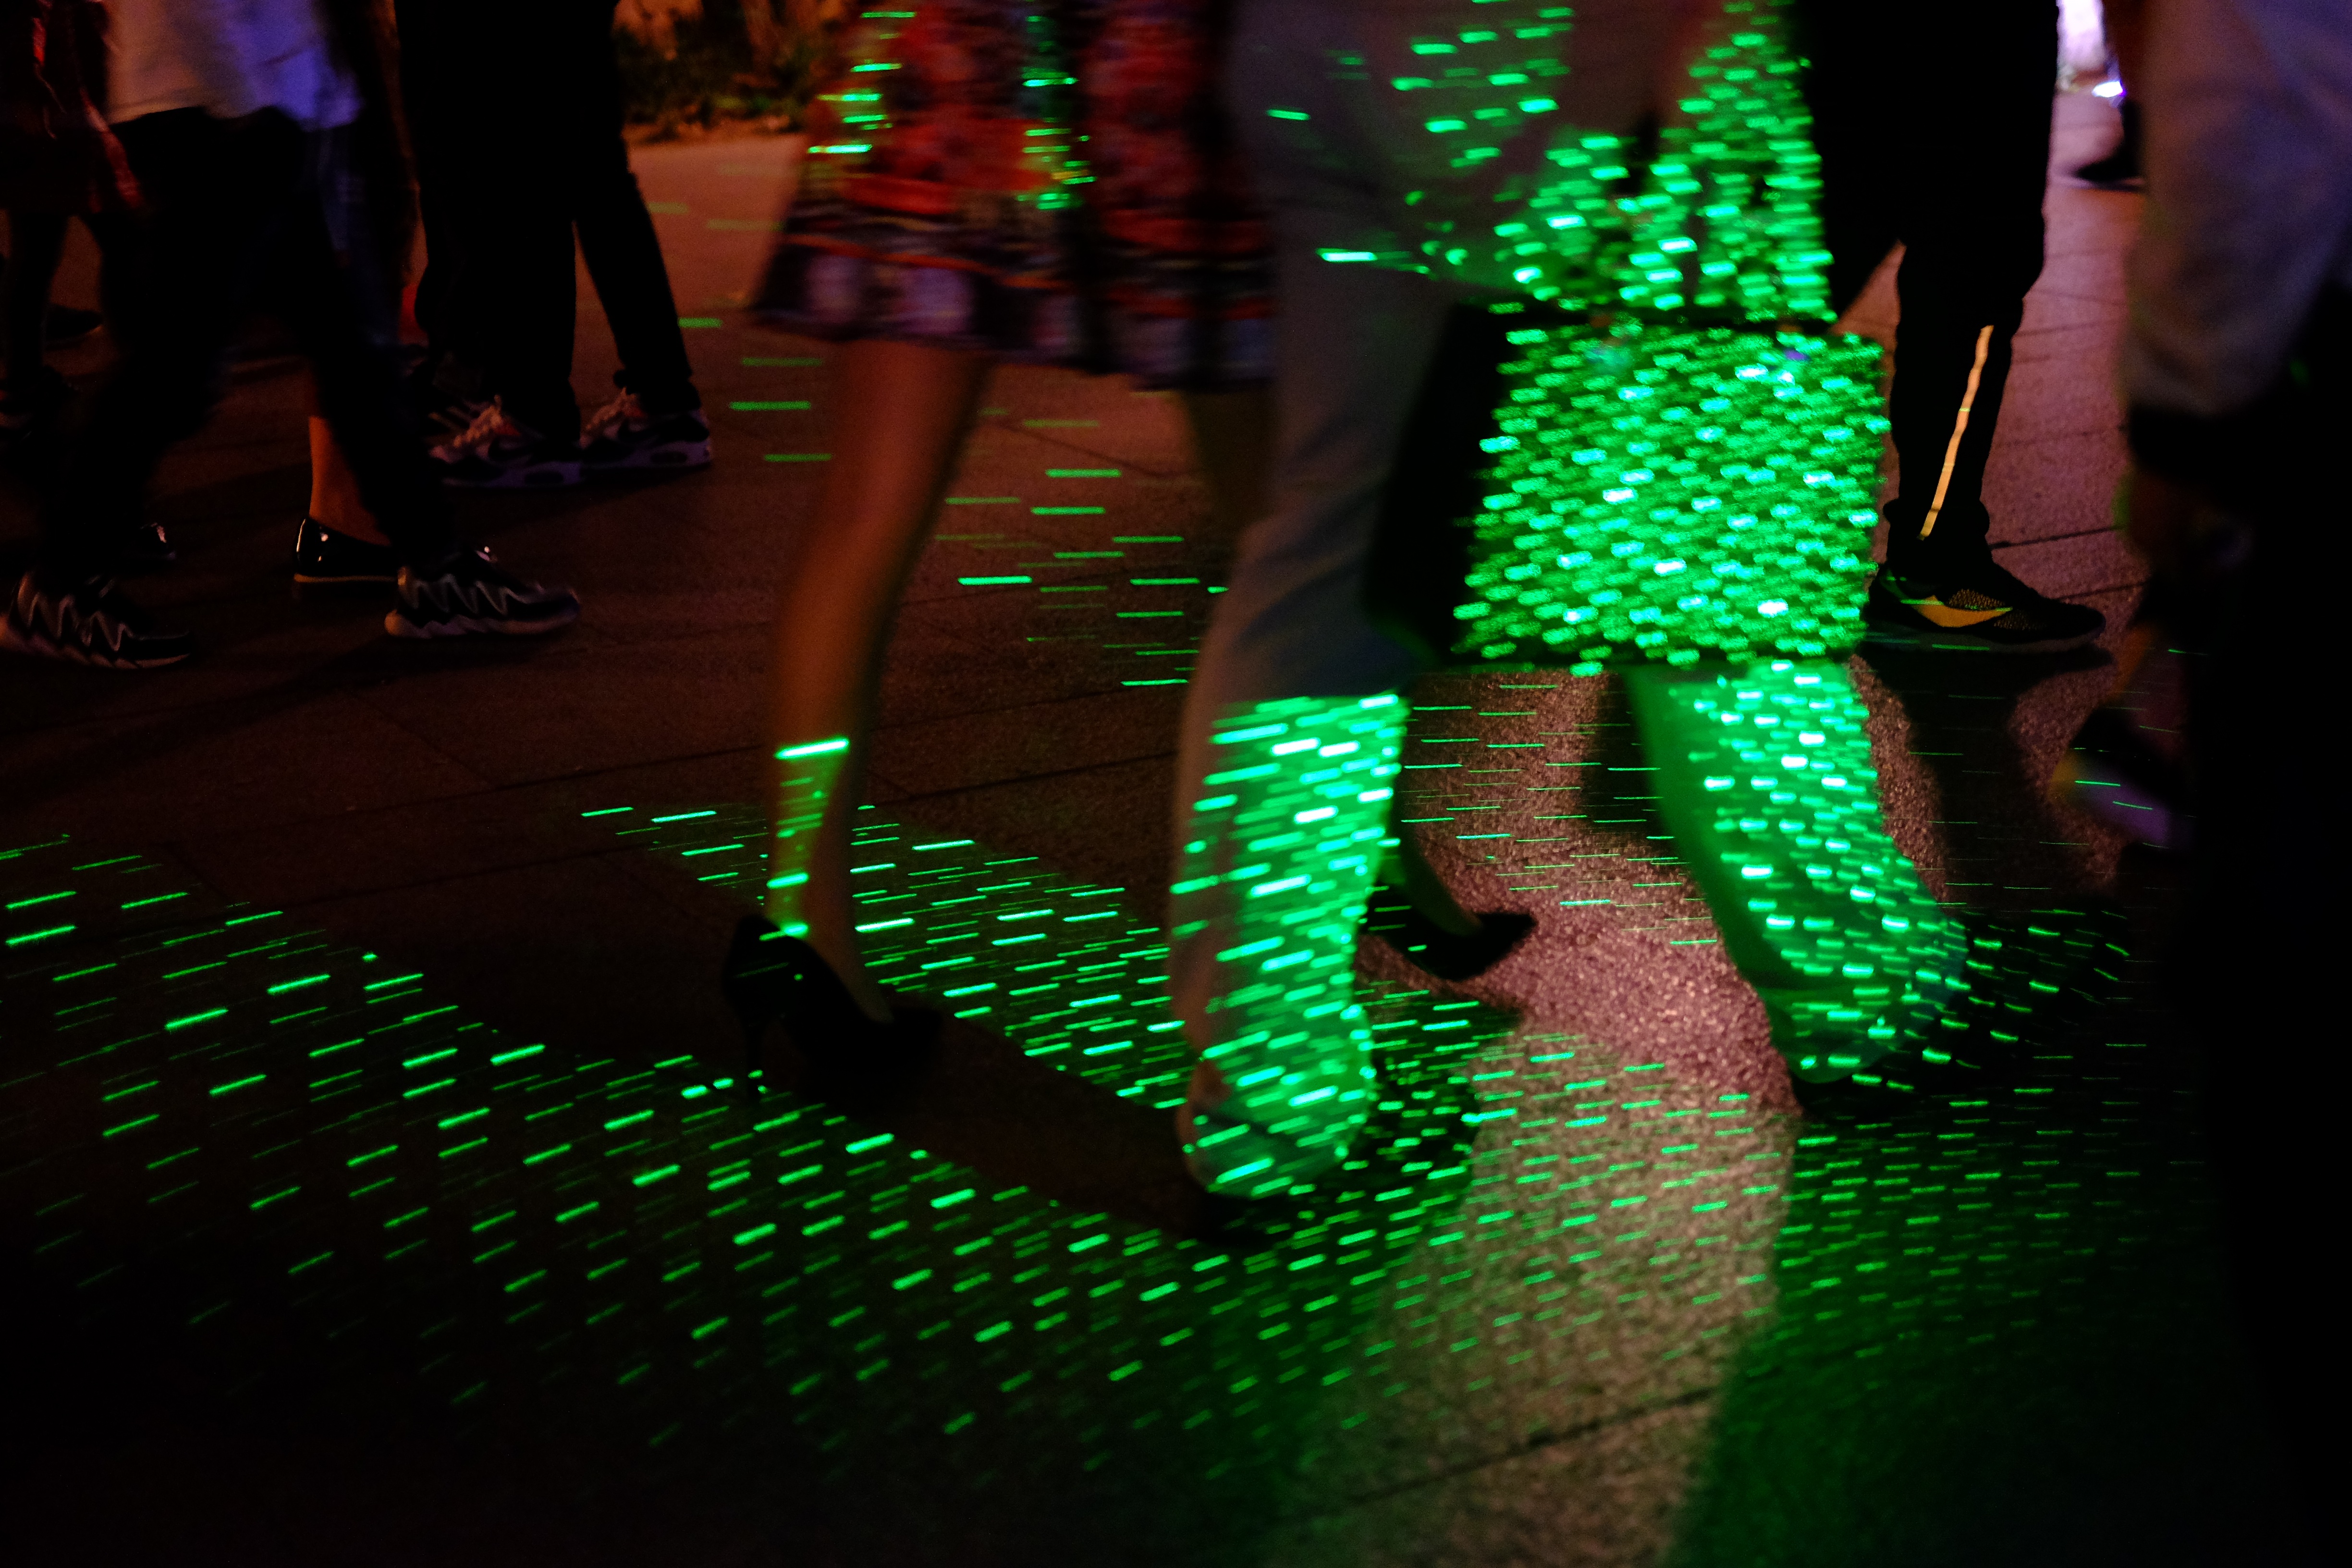
music, light, night, dance, green, color, darkness, rave, performance art, stage, entertainment, disco